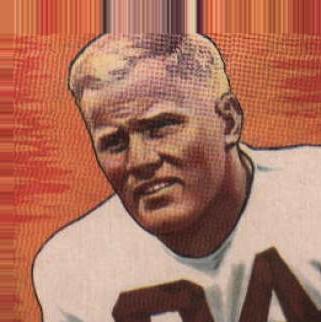
Age: 24